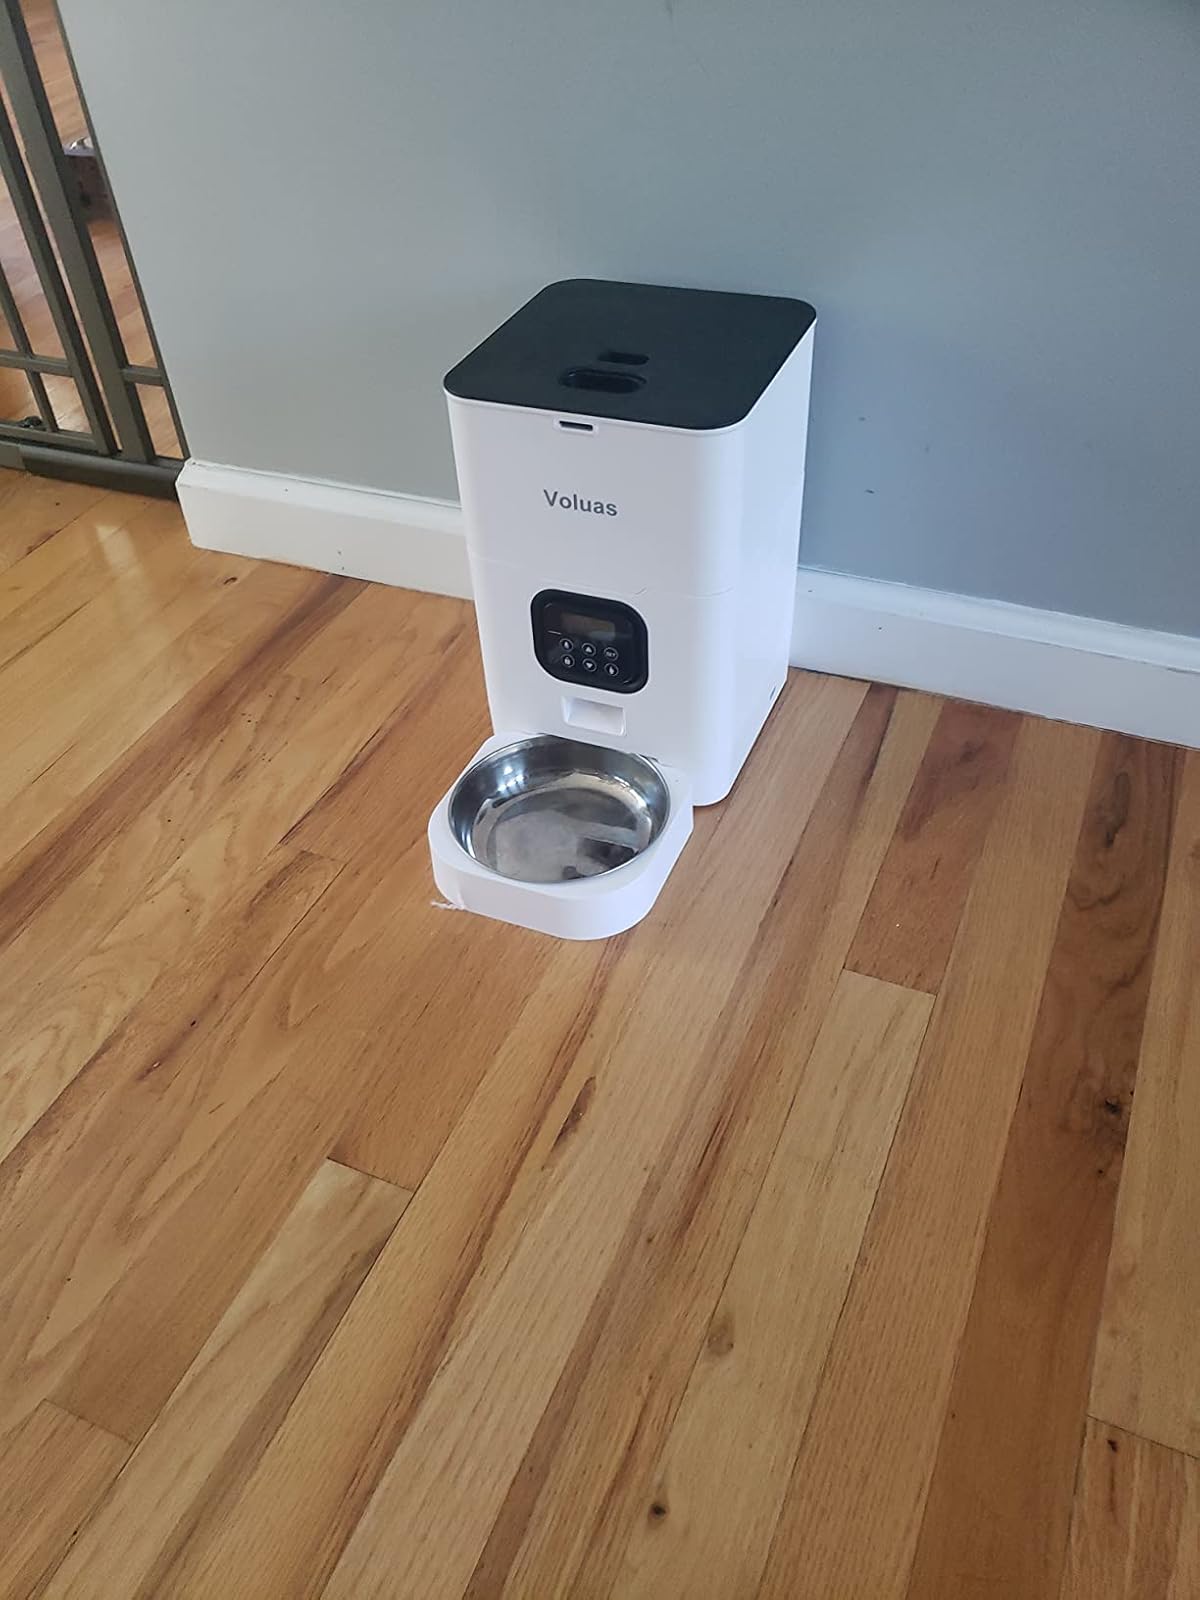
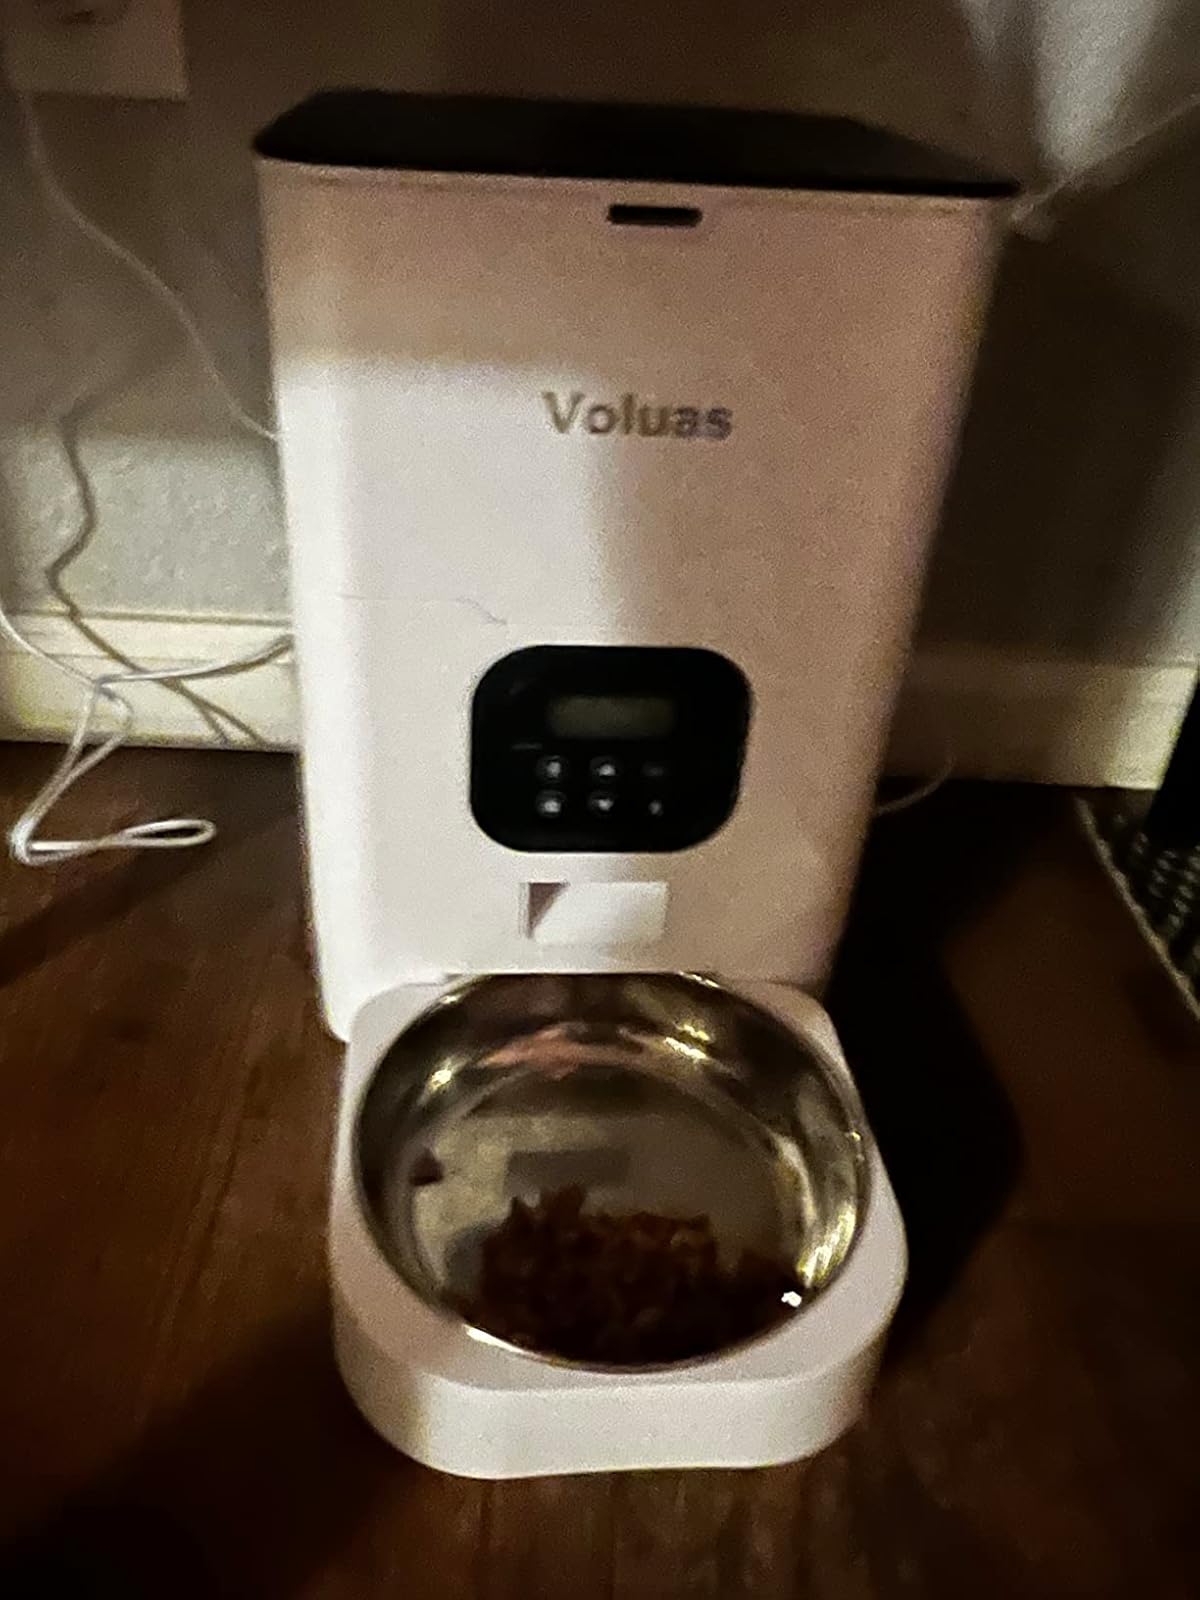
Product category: items_feeder
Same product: yes